Andreas Lund

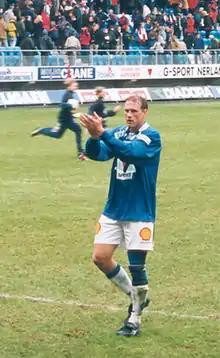
Lund in 1999

Torkjell Andreas Lund (born 7 May 1975), known as Andreas Lund, is a Norwegian former footballer who played as a striker.